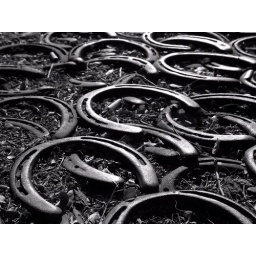
surroing the trees in the old downtown district are these lovely horse shoes :^)